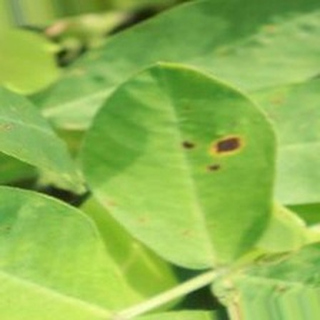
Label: groundnut_early_leaf_spot